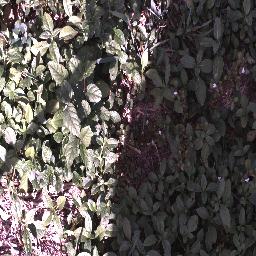
Label: negative